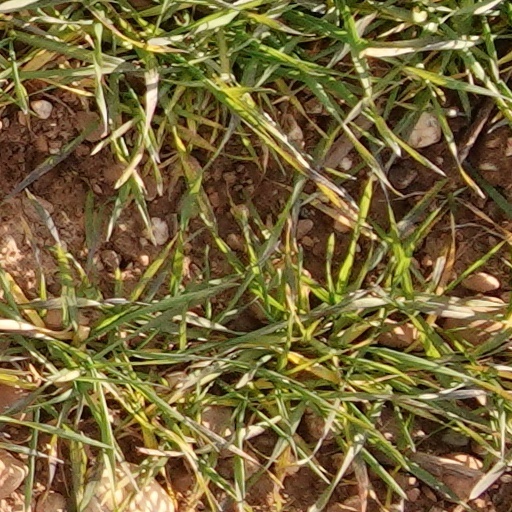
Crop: wheat